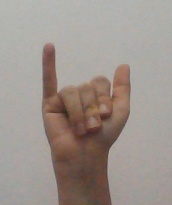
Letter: ya